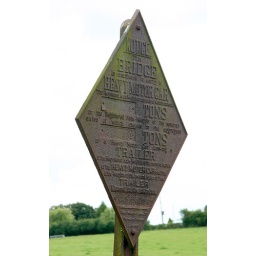
Old cast-iron sign on a bridge crossing the Stratford-upon-Avon Canal, near Edstone Aqueduct, Warwickshire